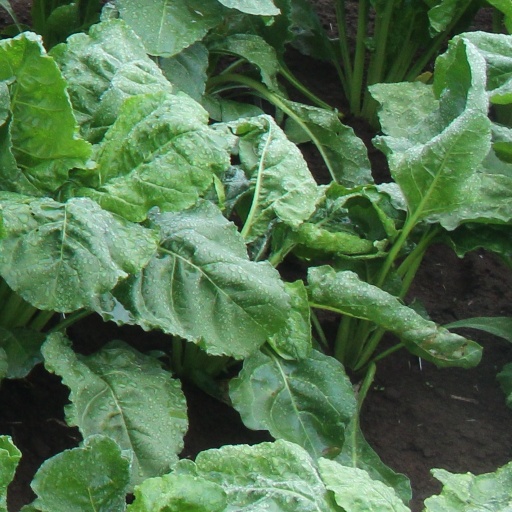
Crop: sugar beet